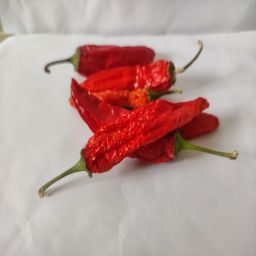
Crop: New Mexico Green Chile
Quality: Dried